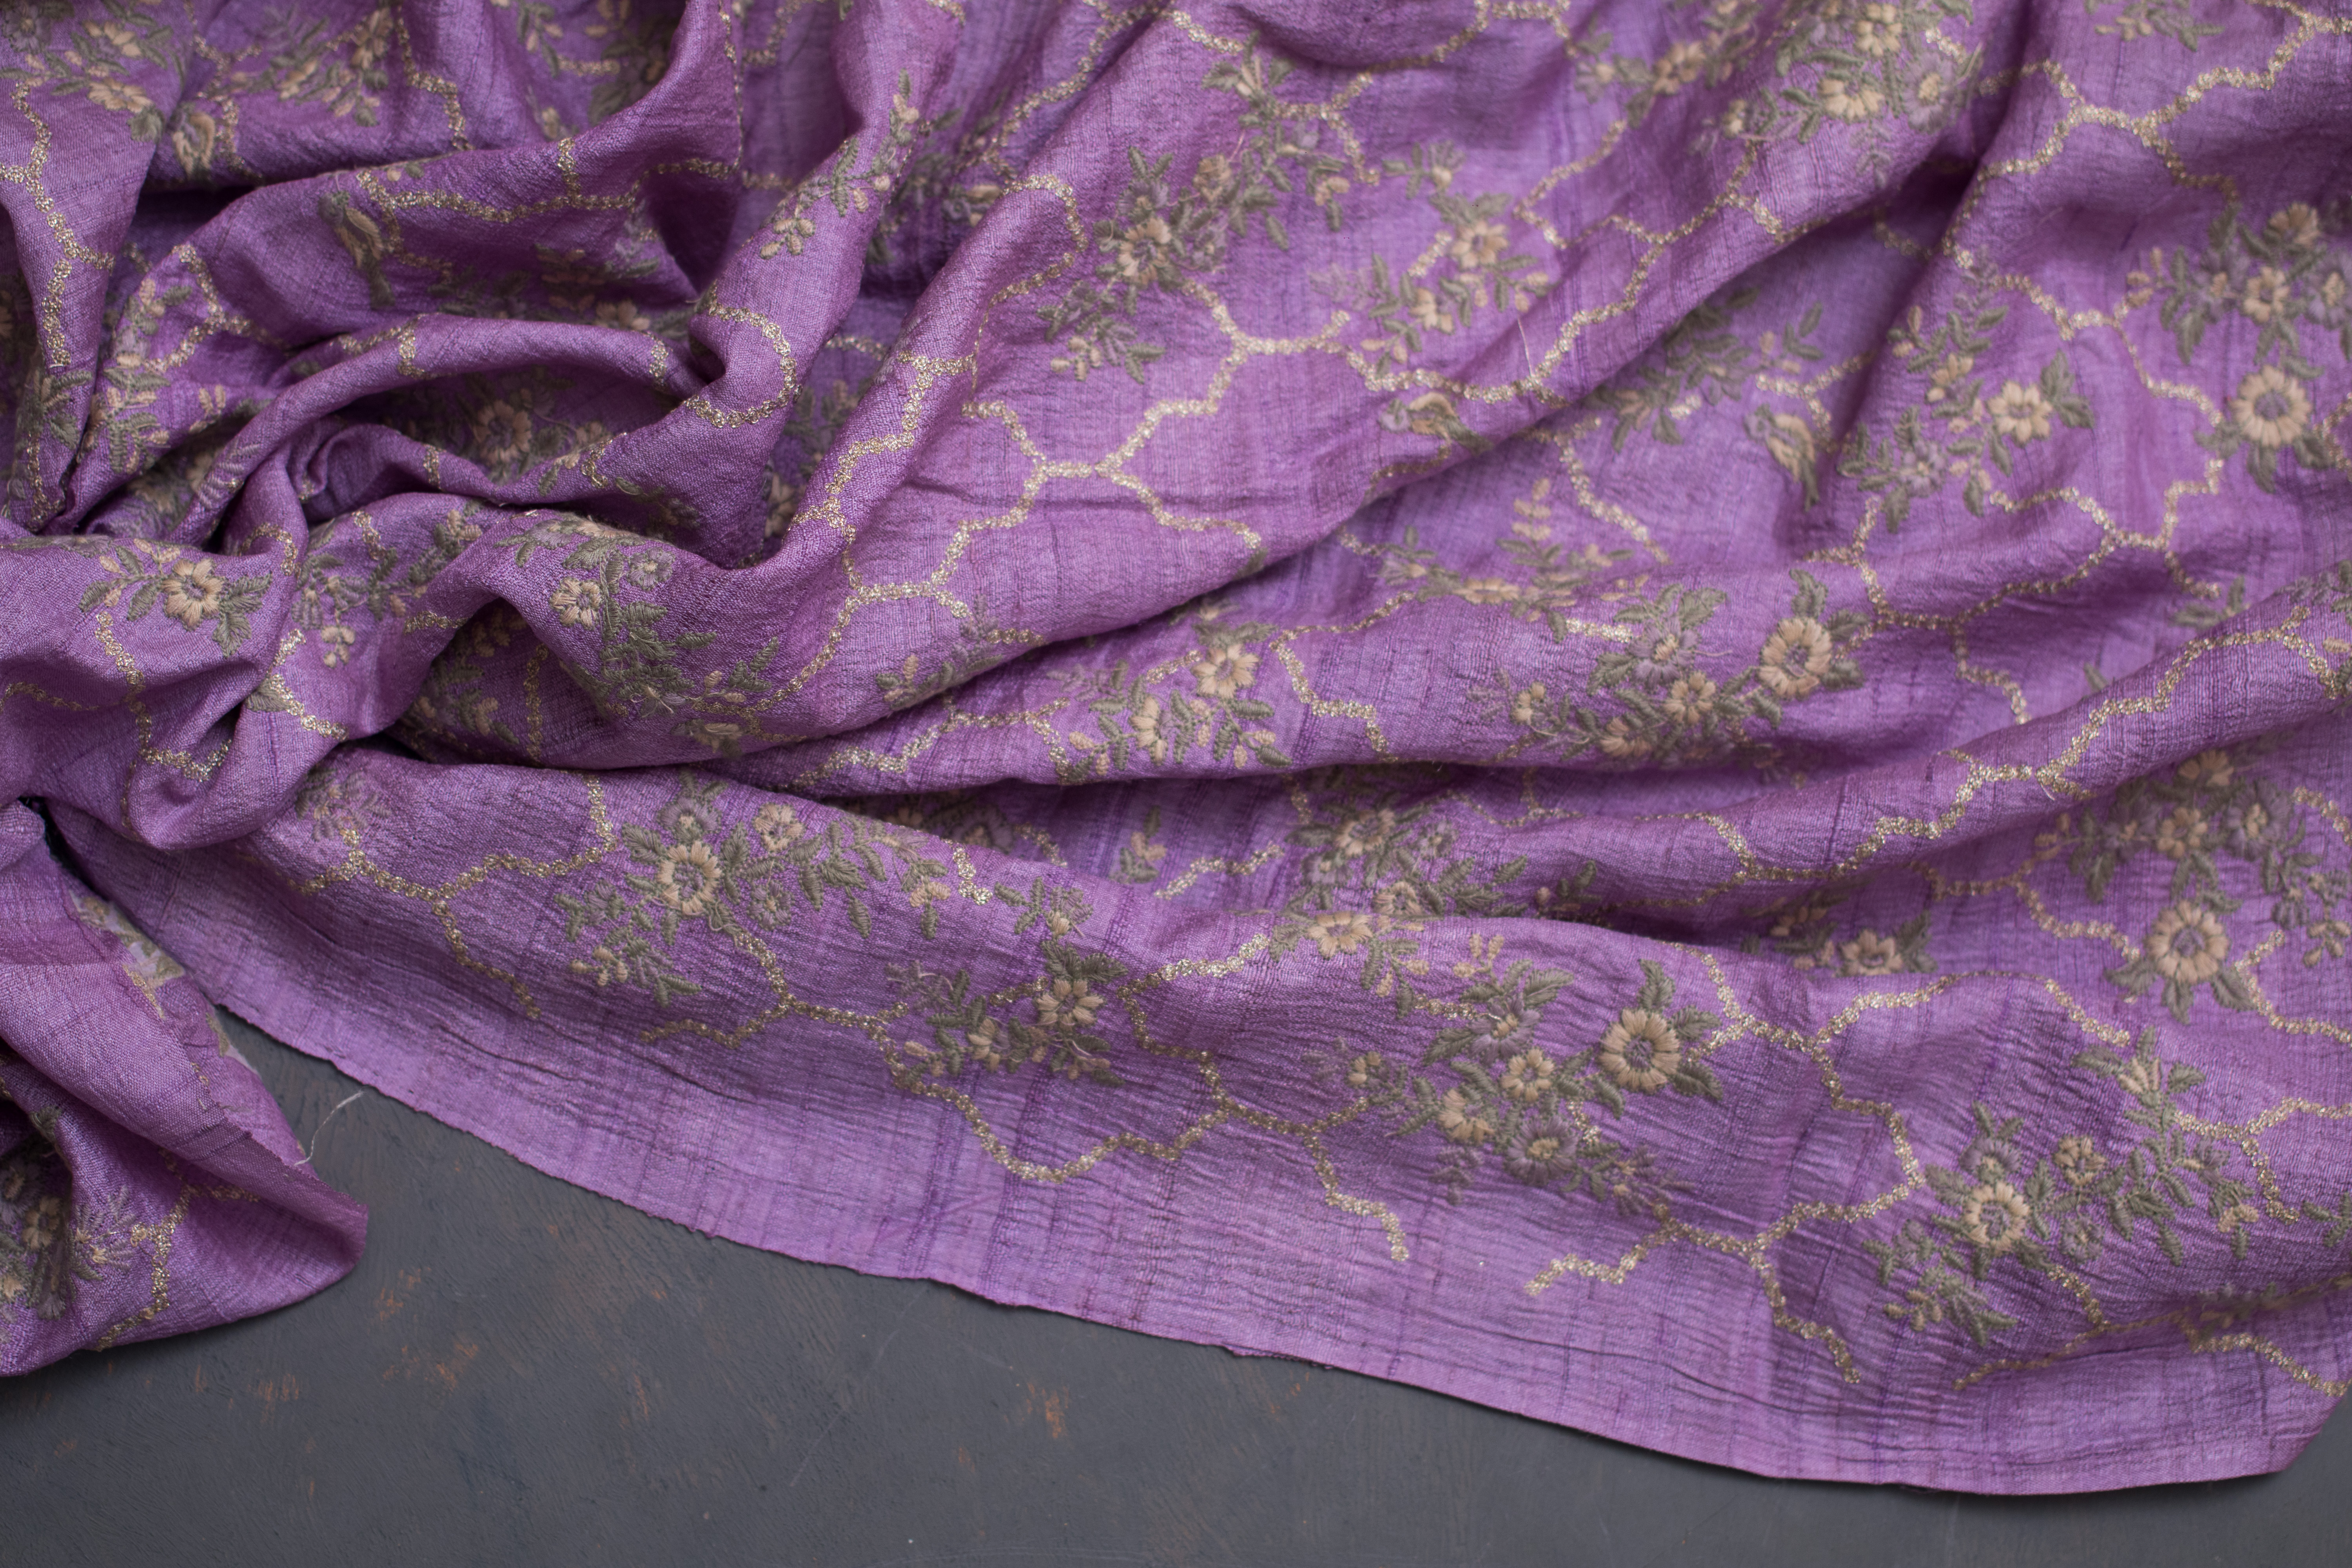
wear, fabrics, purple, violet, lilac, silk, lavender, textile, velvet, magenta, satin